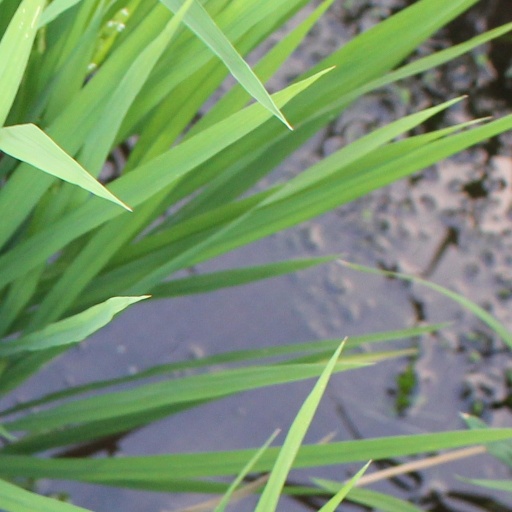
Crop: rice